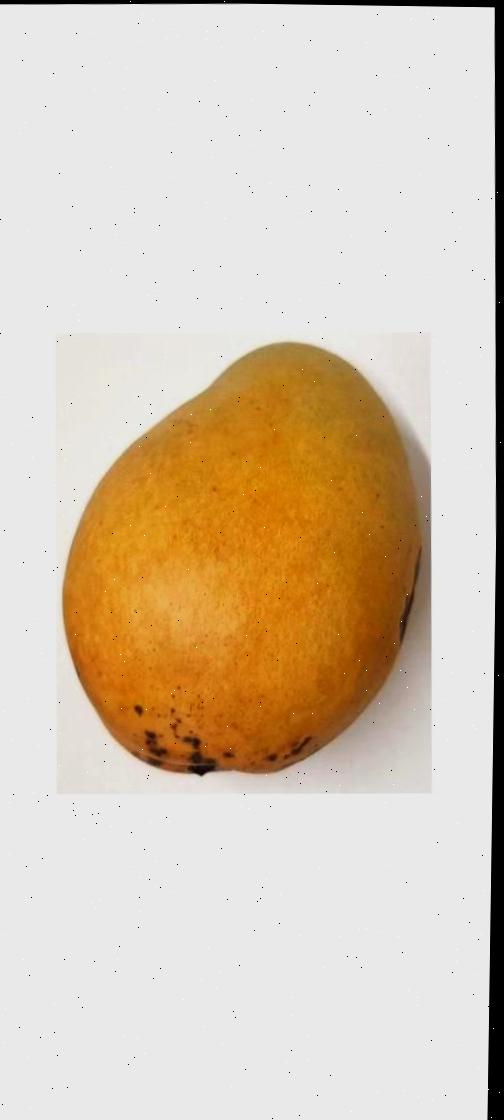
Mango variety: Bari-11